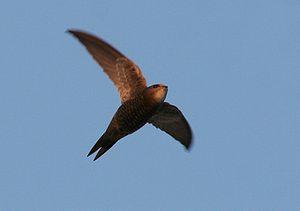
Le Martinet pâle, Apus pallidus, est une espèce d'oiseaux de la famille des Apodidae.